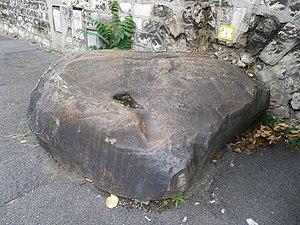
Polissoir préhistorique à Malakoff, Bd Camélinat
En archéologie, un polissoir est un bloc de roche dure ayant servi, au Néolithique, à polir les haches en pierre. Par convention, les polissoirs sont classés parmi les mégalithes bien qu'ils n'en possèdent aucune des caractéristiques.
Les Hauts-de-Seine sont un département français se situant dans la métropole du Grand Paris, en région Île-de-France. L'Insee et la Poste lui attribuent le code 92. Ses habitants, au nombre de 1 609 306 lors du recensement de 2017, sont appelés les Altoséquanais. Les Hauts-de-Seine, d'une superficie de 176 km², sont le deuxième département français au regard de la densité de population, avec environ 9 143,8 habitants par kilomètre carré. La préfecture est Nanterre.
Malakoff est une commune française du département des Hauts-de-Seine en région Île-de-France, dans l'arrondissement d'Antony, au sud de Paris.